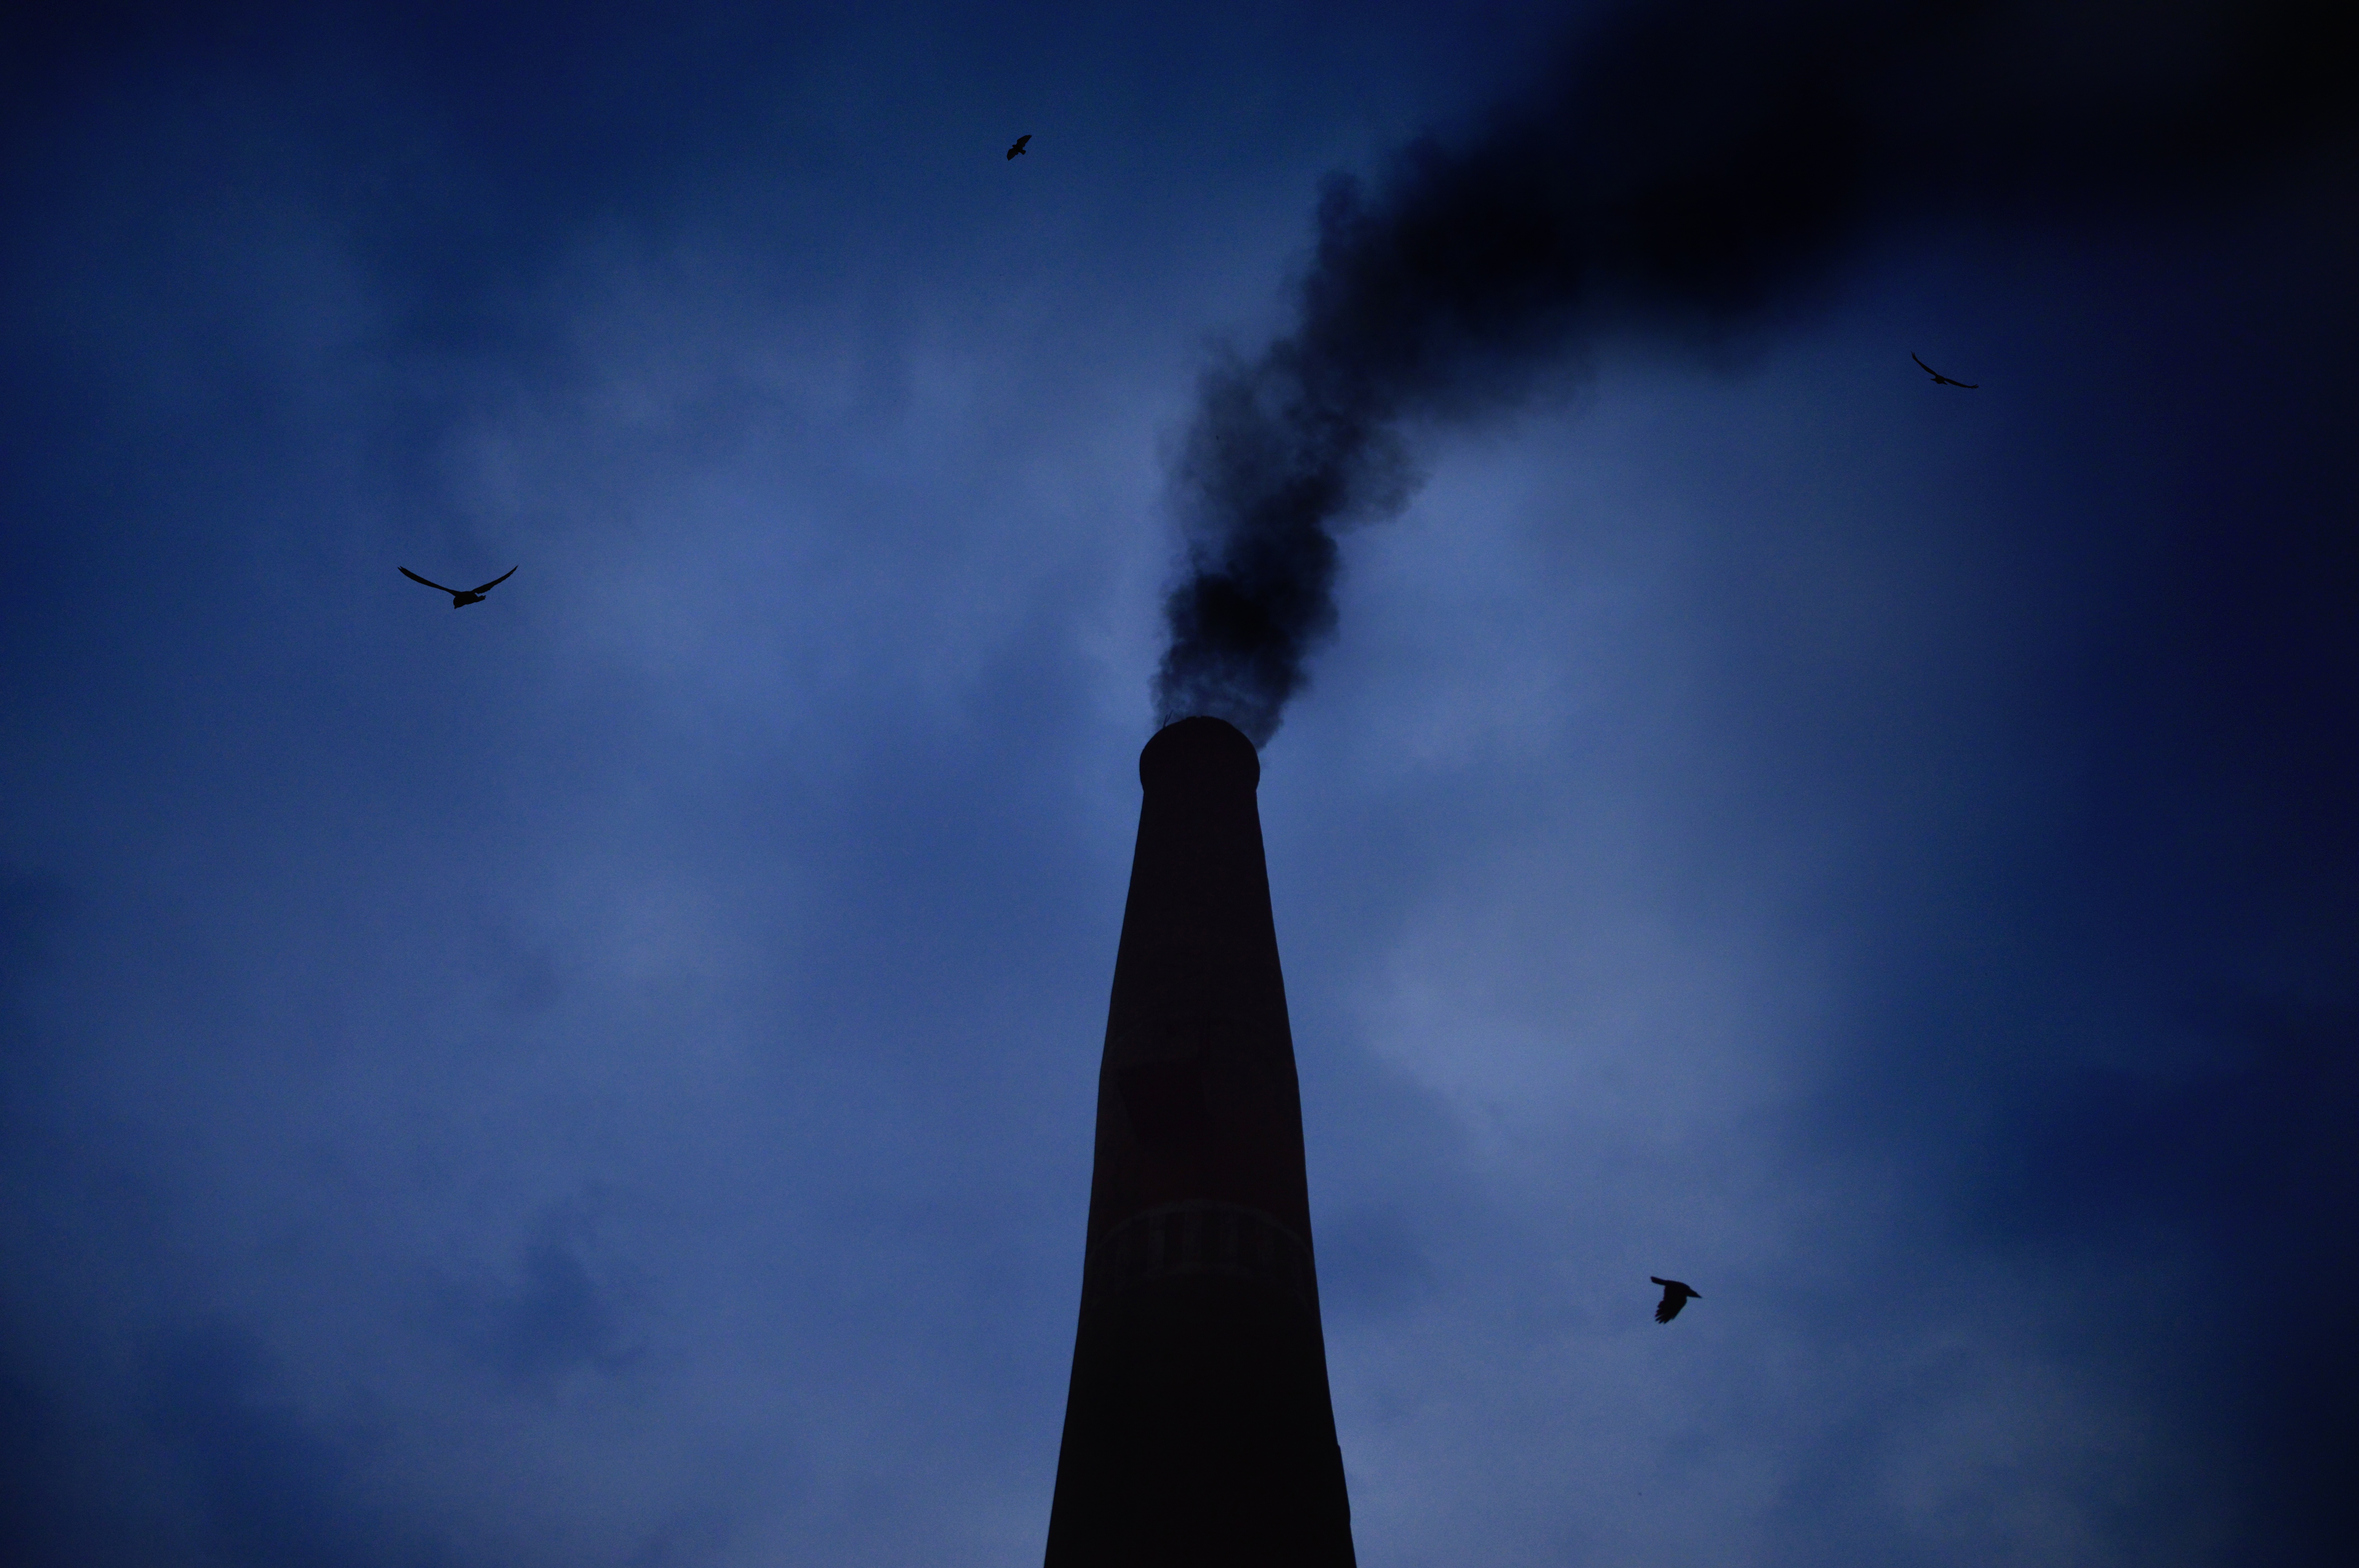
silhouette, bird, light, cloud, sky, night, sunlight, wind, atmosphere, smoke, line, chimney, darkness, blue, moonlight, thunder, meteorological phenomenon, atmosphere of earth